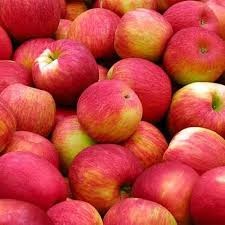
Label: apple